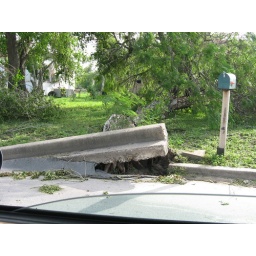
Uprooted tree near my grandmother's house